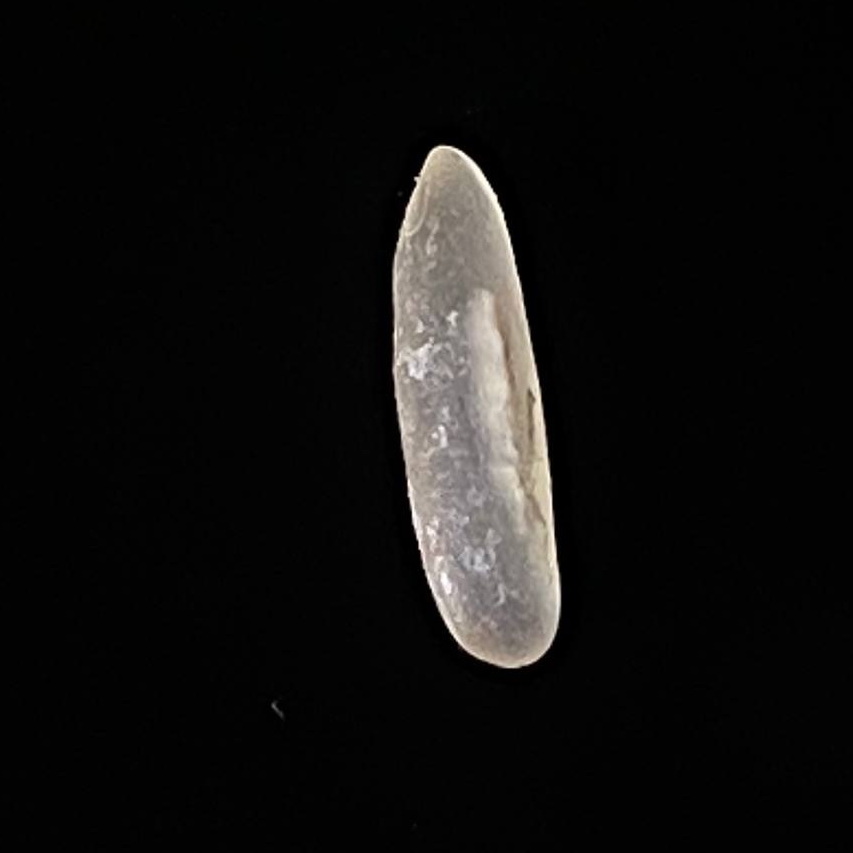
Rice variety: Jirashail